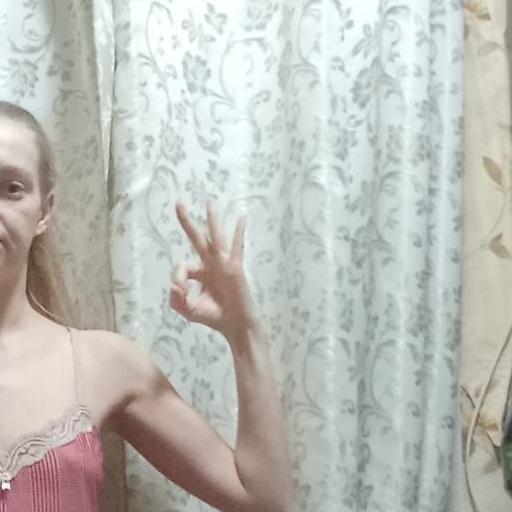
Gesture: ok